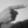
ASL letter: G